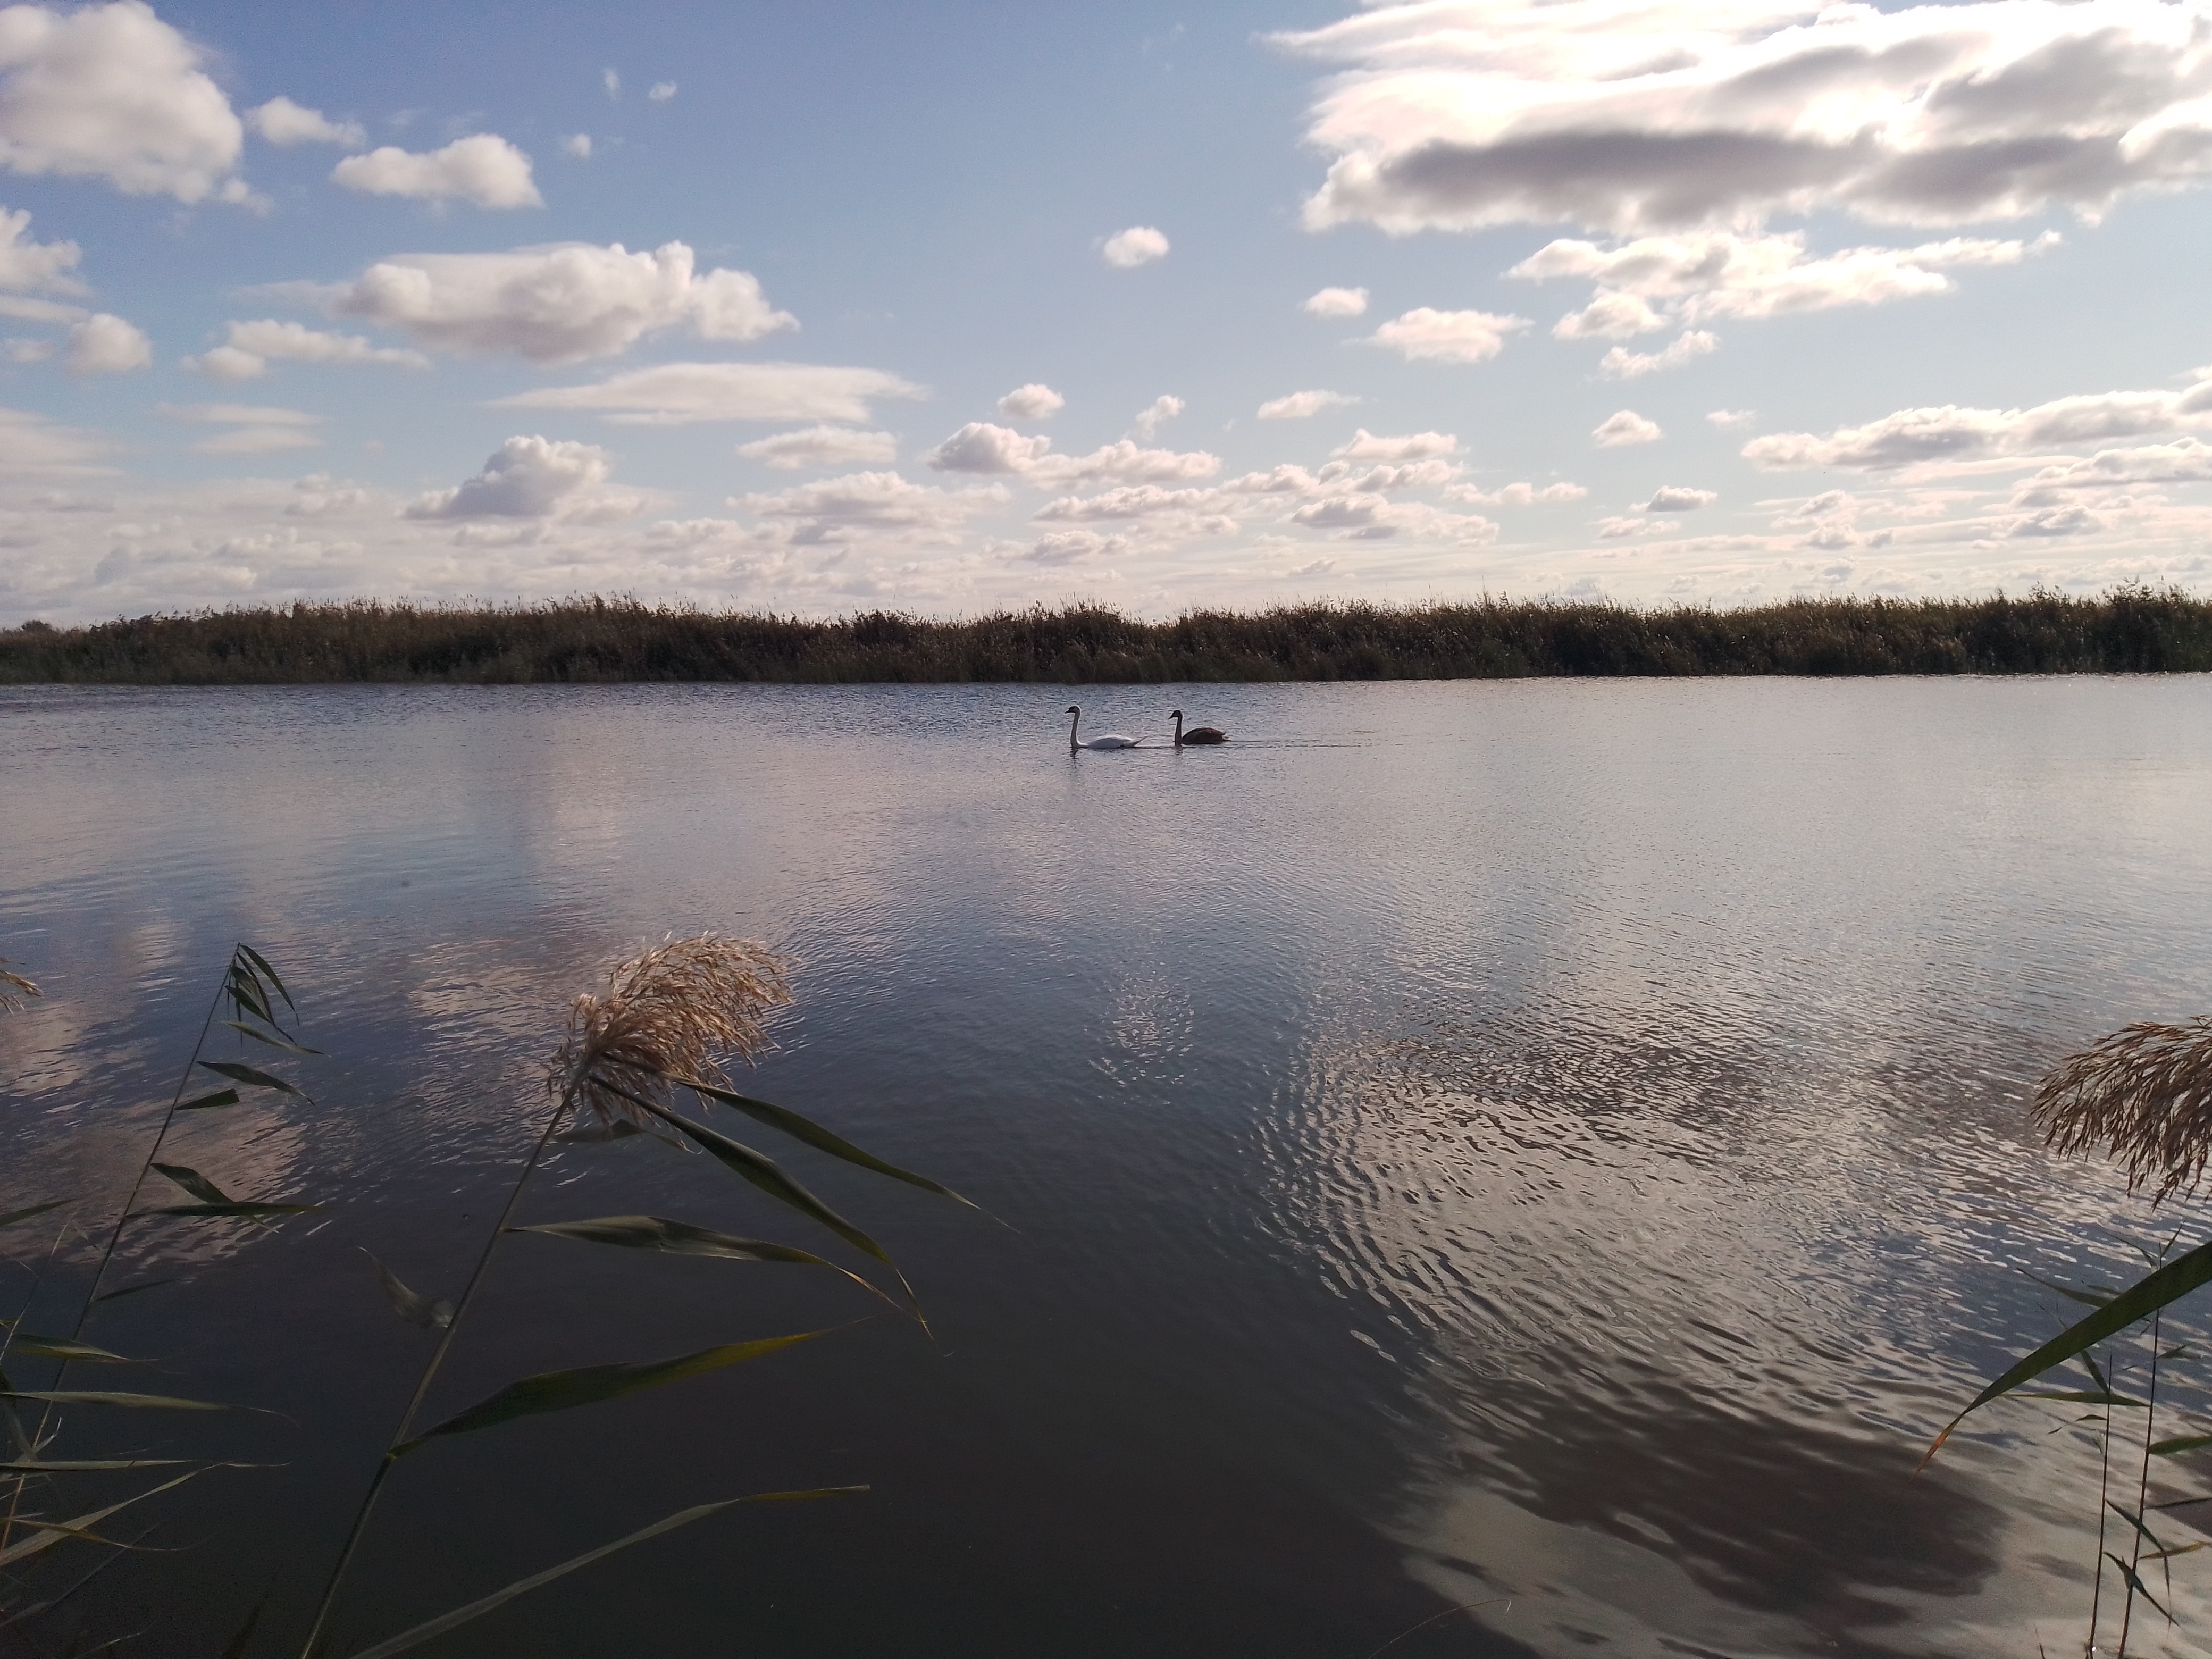
swans, sky, body of water, natural landscape, water, nature, cloud, lake, water resources, natural environment, wilderness, reflection, river, morning, tree, bank, reservoir, loch, calm, horizon, pond, grass family, mountain, evening, sunlight, ocean, wetland, landscape, meteorological phenomenon, marsh, sea, floodplain, plant, winter, water bird, lacustrine plain, bog, vehicle, inlet, bayou, sunset